Abramovich Flyer

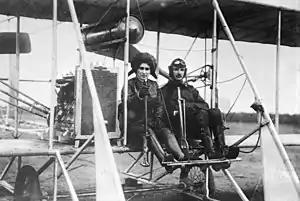
Eugenia Mikhailovna Shakhovskaya and Vsevolod Mikhailovich Abramovich in 1913

The Abramovich Flyer was an early aircraft built by Russian aviator Vsevolod Mikhailovich Abramovich in 1912, based on the Wright brothers' designs he had seen while working for their German subsidiary. Differences from the Wright designs of the time included wheeled undercarriage and conventional empennage replacing the canard the Wrights used. Abramovich retained the wing warping technique the Wrights used for banking the aircraft, but controlled this with a control stick rather than the hip-controlled harness of the Wrights' design. Using this aircraft, Abramovich was successful in setting many early aviation records in Russia, including carrying several passengers.